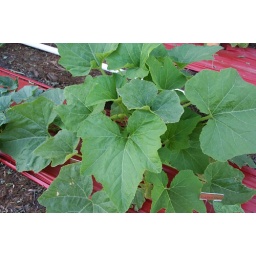
The red underneath is some fancy compost supposedly which will help the tomato plants (not shown) to grow faster